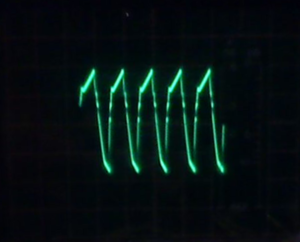
La Klon Centaur est une pédale d'overdrive développée entre 1990 et 1994 par Bill Finnegan et des ingénieurs du MIT. La pédale est fabriquée par Bill Finnegan, à la main, de 1994 à 2009, puis rééditée en 2012 avec une fabrication industrielle. C'est l'une des premières pédales « boutique ». Elle est rapidement devenue très populaire parmi les guitaristes et a acquis un statut « mythique », se vendant très cher sur le marché de l'occasion. Plusieurs marques ont créé des copies, ou Klones, de la Klon Centaur.